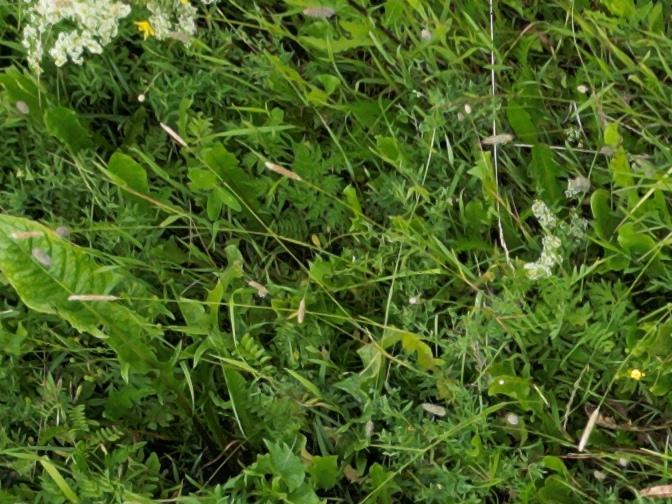
Flowers visible: yarrow flowers, yarrow flowers